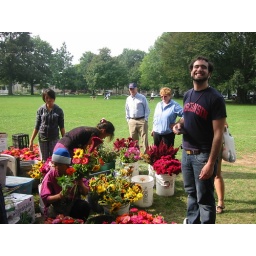
Davey makes flowers for my mom and grandma at the farmer's market in Bayview